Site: brandenburg
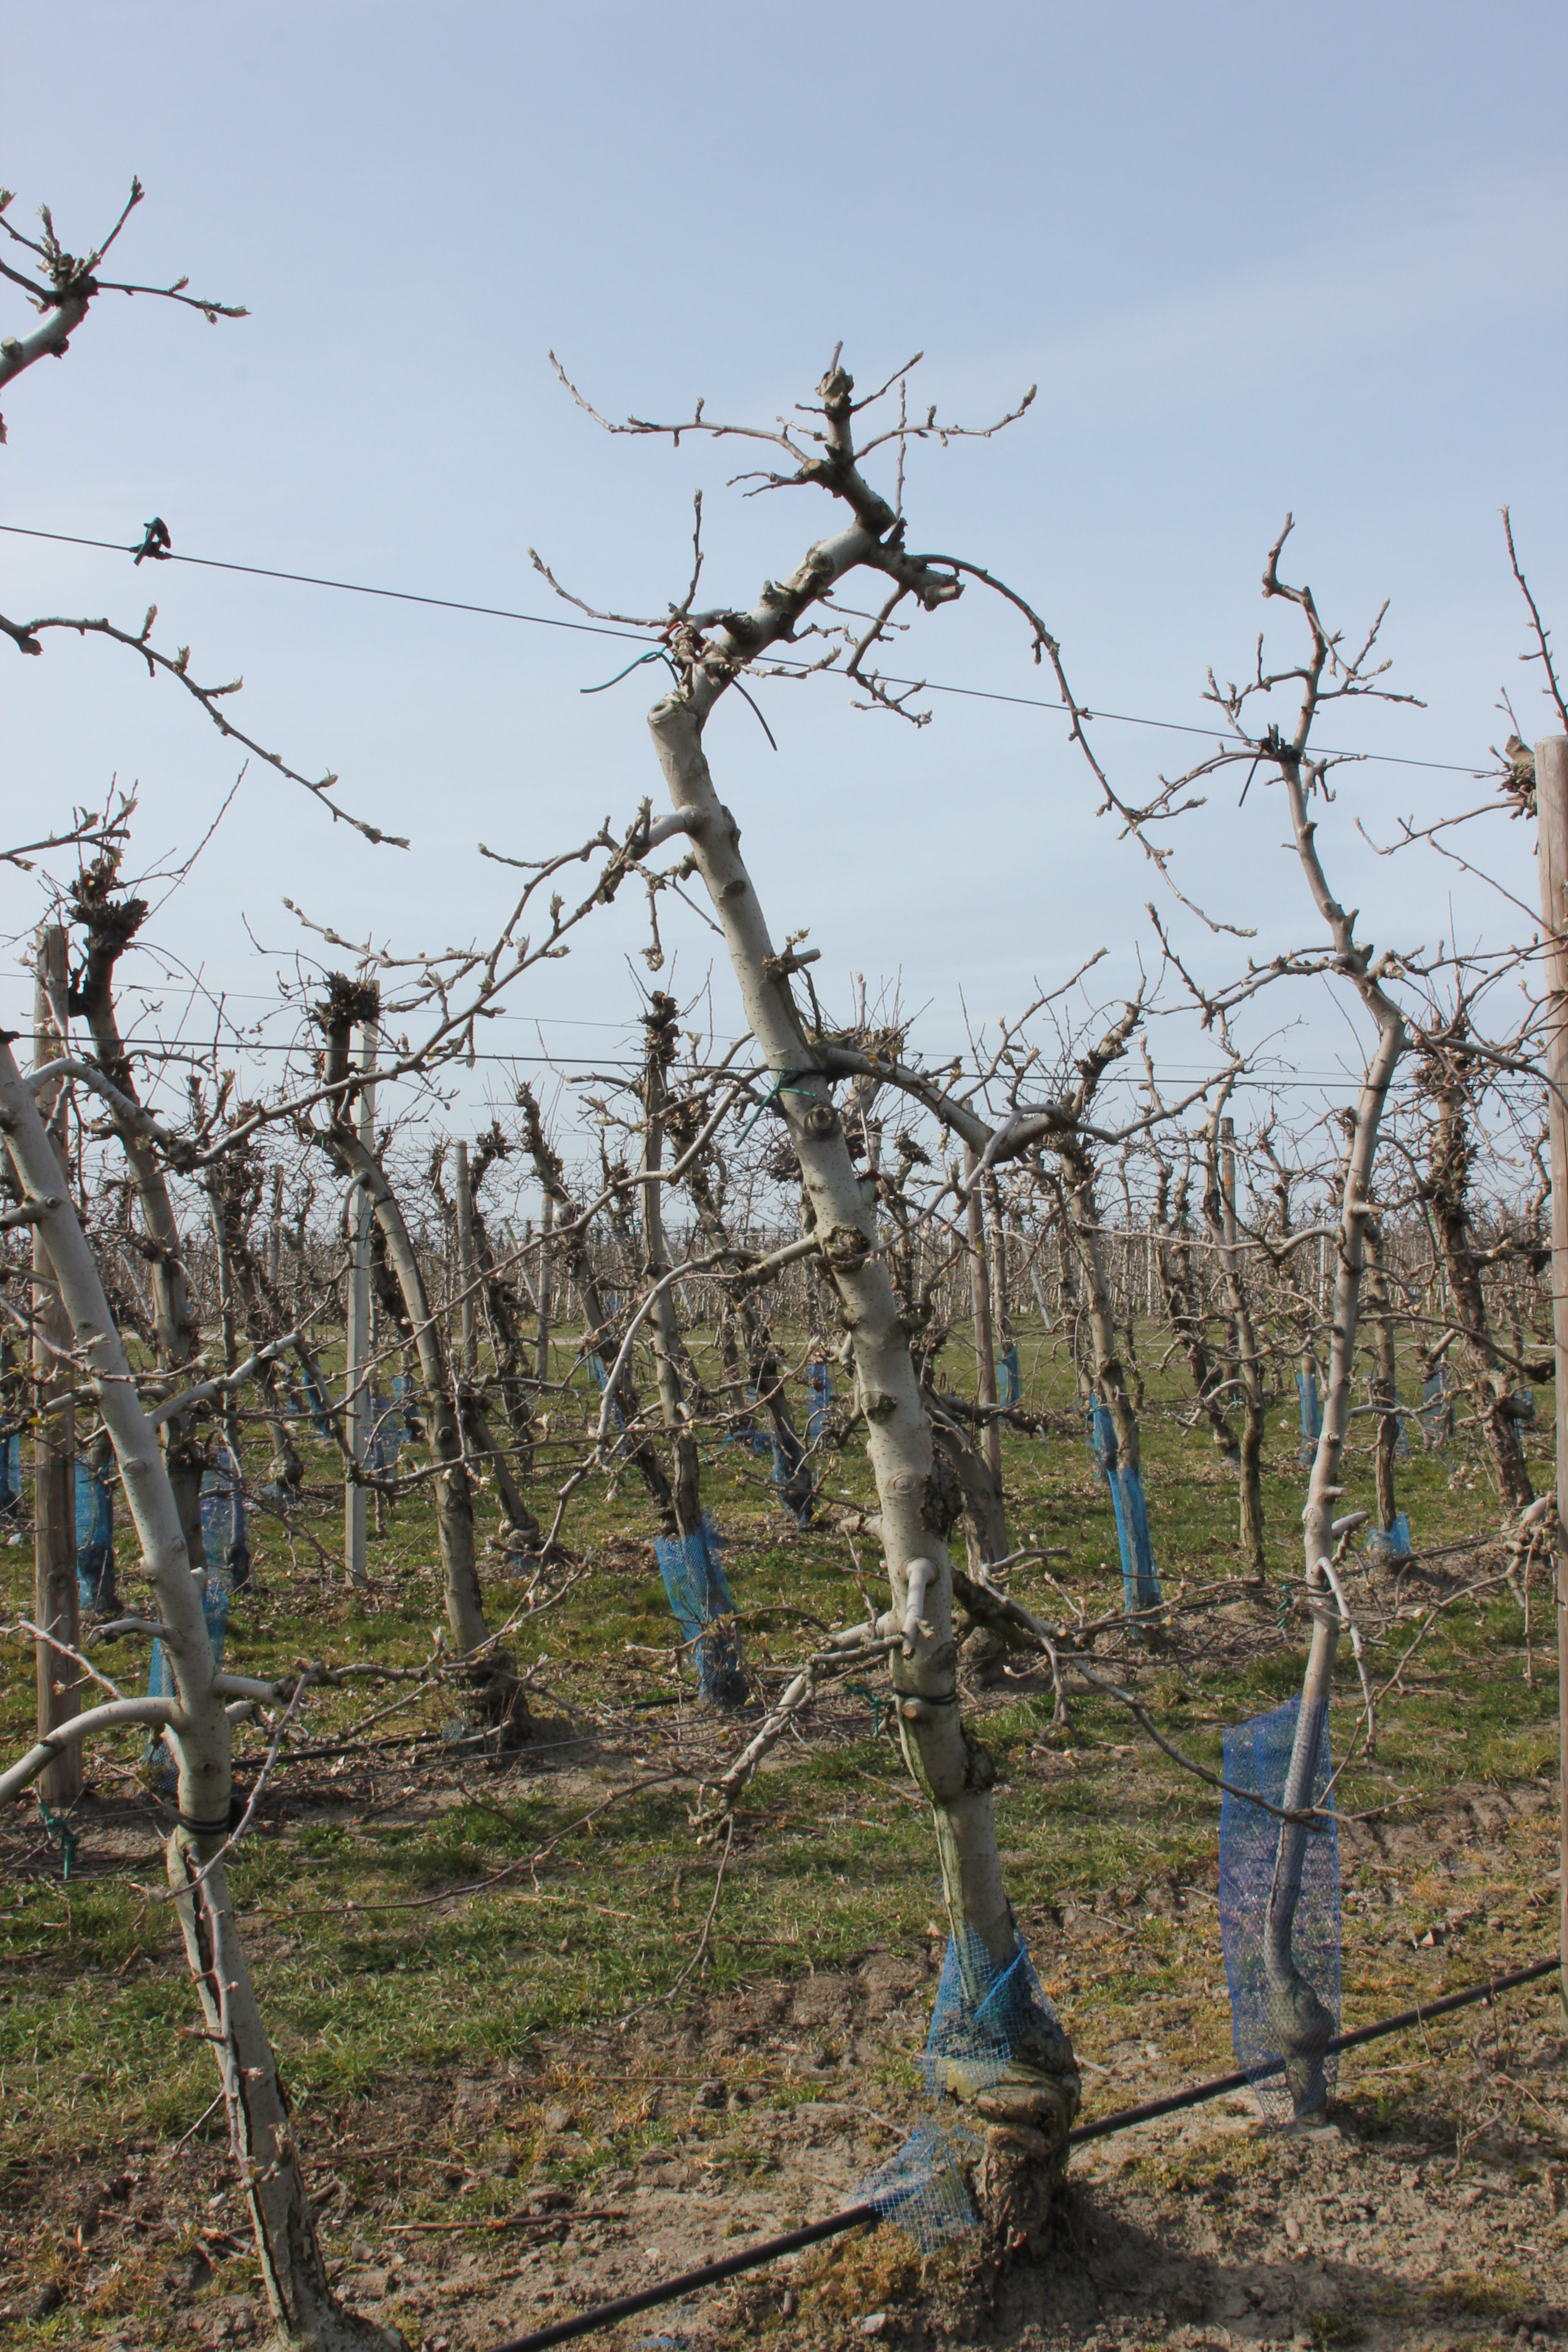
Growth stage (BBCH 54): Inflorescence emergence